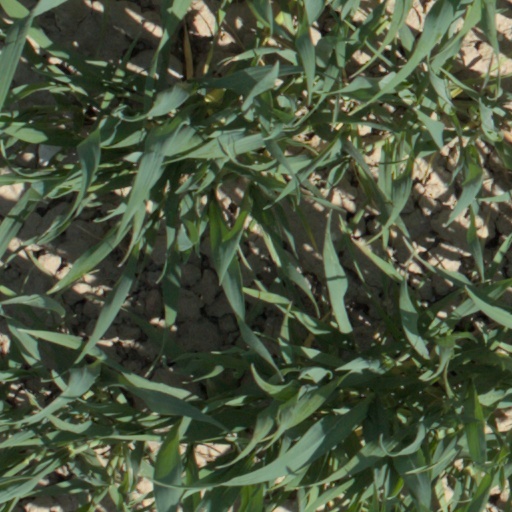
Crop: wheat